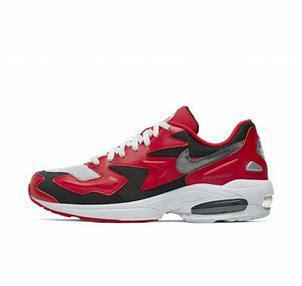
Brand: Nike
Model: Air MAX2 Light